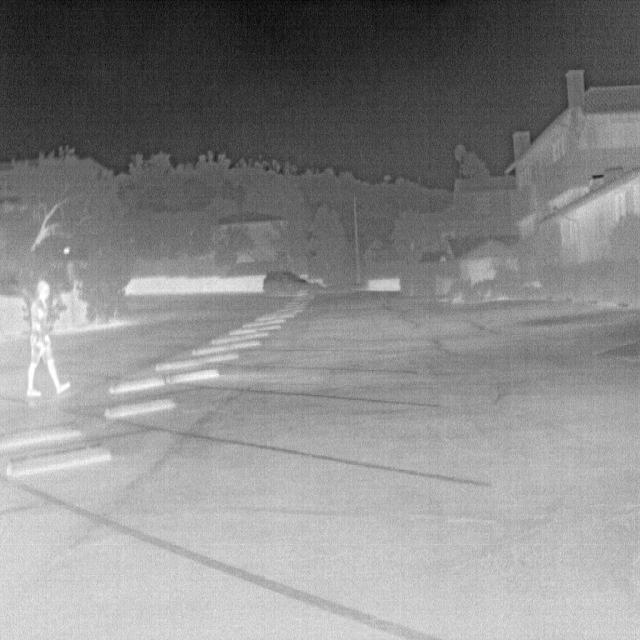
Detected objects:
label: person